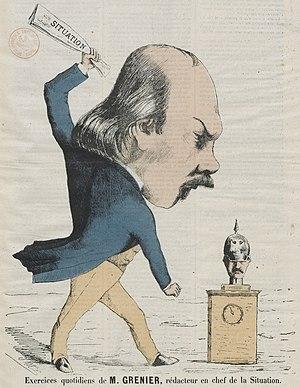
""Exercices quotidiens de M. Grenier, rédacteur en chef de la Situation""."
Antoine Grenier, né le 27 juin 1823 à Brioude et mort le 23 mai 1881 à Paris, est un helléniste puis journaliste français.
La Situation est un journal français commandité par le roi Georges V de Hanovre et publié entre 1867 et 1868.